Simei

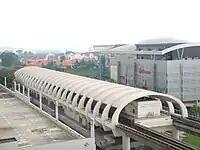
Simei MRT station

There are wide range of amenities at Simei, including Changi General Hospital, retail outlets and the Changi Simei community centre.